José María Pino Suárez

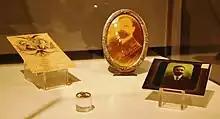
Items from the Madero-Pino Suárez campaign.

After his return to Mexico, Pino Suárez participated in the Battle of Ciudad Juárez, a key city in the north of Mexico that fell to the hands of the revolutionaries on 10 May 1911, an important military victory for their cause. Faced with the loss of this important border city, President Díaz's advisers, headed by José Yves Limantour, Secretary of the Treasury, became convinced that the dictator must resign to avoid a civil war and a possible military intervention by the United States. The government decided to negotiate with the rebels and appointed Francisco S. Carvajal, a prominent jurist, as its representative.